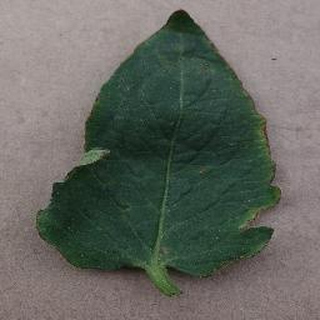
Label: tomato_bacterial_spot